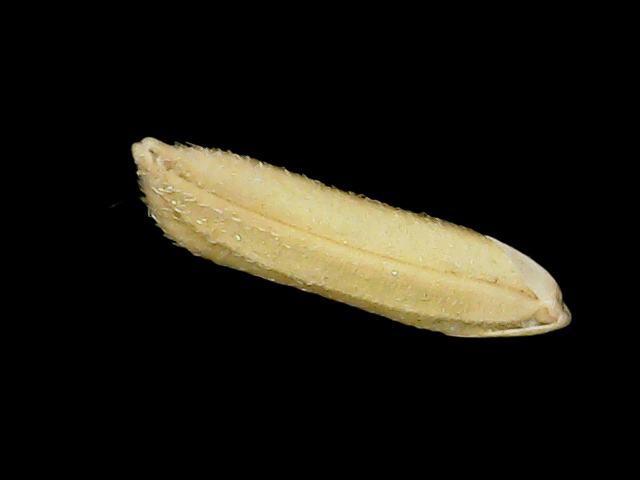
Rice variety: Binadhan16